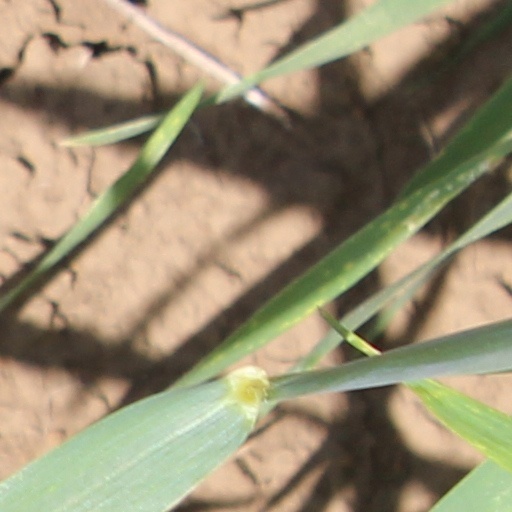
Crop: wheat